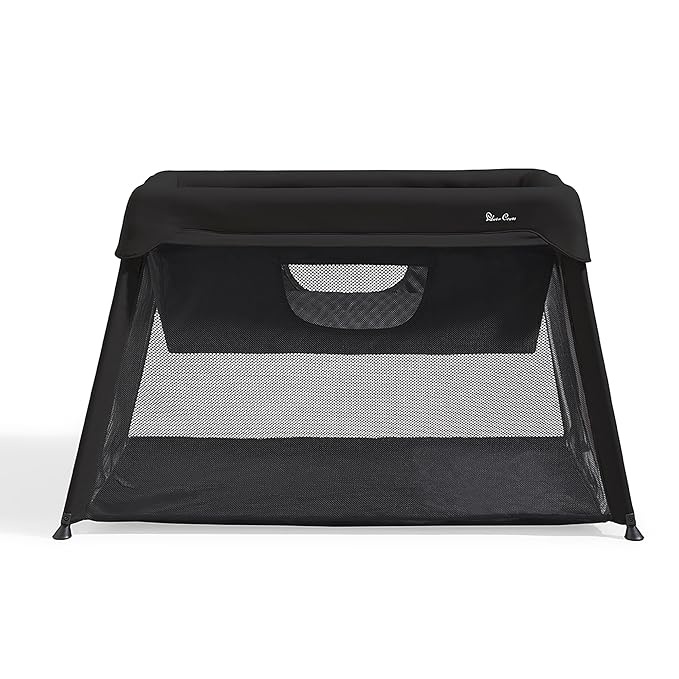
Silver Cross Slumber Travel Cot
THREE-IN-ONE SOLUTION - Slumber Sleep & Go starts as a Newborn Bassinet, grows to a Toddler Crib & transforms into not just a play yard, but your little’s favorite play space thanks to it’s fun zip-up door design. It's lightweight design allows Slumber Sleep & Go to easily go anywhere. From your bedside, to the babysitters & beyond— Slumber lets them sleep all night & play all day. PERFECT FOR HOME & AWAY - All with a simple shake-open set up that packs up just as easily so you can take a piece of home with you—everywhere. The shake open design sets up in a second & folds down easily to fit into the included compact, weatherproof bag. A carry handle and adjustable shoulder strap makes Slumber Sleep & Go’s bag extra-portable and easy to handle. ULTIMATE COMFORT - The soft yet sturdy mattress is expandable, growing from bassinet size to crib size with baby. The mesh sides provide ventilation and optimal air flow to keep baby cool. The padded frame creates a comfy, safe space for little to sleep & play while the quality, stain resistant fabric feels as good as it looks. | Ventilated Mesh Openings : Keep your baby boy, or girl, cool and comfortable with the mesh sides that provide ventilation and optimal air flow. You can easily peak in from the sides to check on your little on. NEWBORN BASSINET & CRIB - Perfect for newborns, SlumberSleep & Go's sleek styling pairs perfectly with bedroom interiors and can double as a bedside bassinet. Growing child? Slumber Sleep & Go easily transforms by unzipping the bassinet & expanding the mattress to fit the base of the crib. Perfect for overnight sleeping or an afternoon nap. THE ULTIMATE PLAY YARD - Play time is essential for growing babies, and what better way to facilitate that than by providing a safe, padded area for them to explore? Slumber Sleep & Go lets little ones enjoy their space during the day while the padded sides give parent’s peace of mind. The convenient zip-up door turns up the fun & all into a play space. | Easy Open, Easy Close : Slumber's shake open design opens in seconds and is simple to pack back up. The padded frame creates a comfy, safe place for little to sleep and play with added peace of mind for you.
Brand: Access
Category: Furniture > Baby & Toddler Furniture > Bassinets & Cradles > Convertible Bassinets